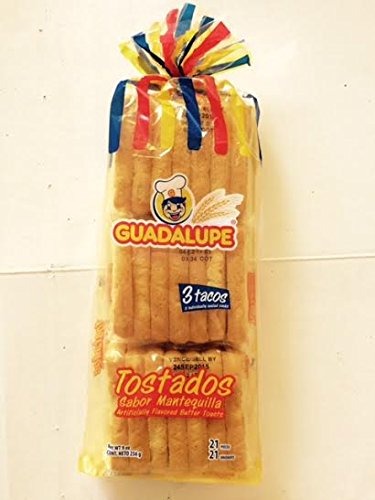
Item Name: Guadalupe Tostados (Sabor Mantequilla) Artificially Flavored Butter Toasts
Bullet Point: Guadalupe Tostados Sabor a Mantequilla
Product Description: Artificially Flavored Butter Toasts
Value: 9.0
Unit: Ounce

Price: 4.74